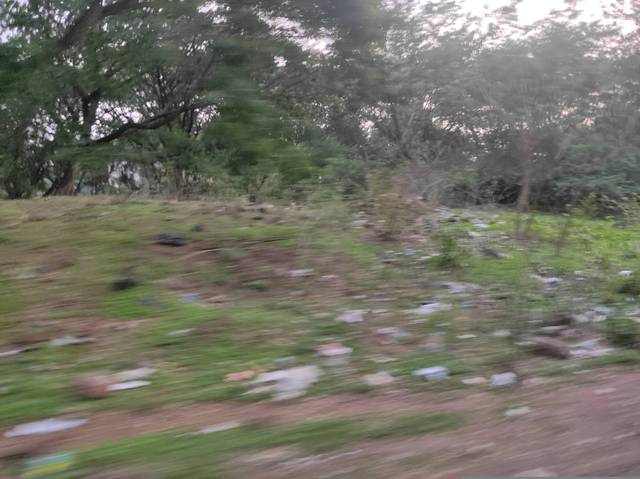
Region: India
Coordinates: 18.547, 73.846